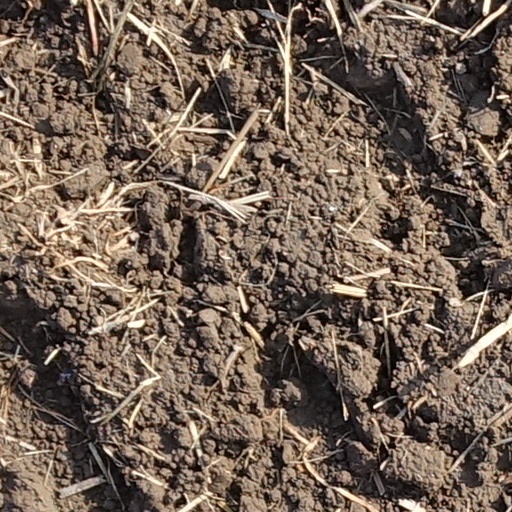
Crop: wheat